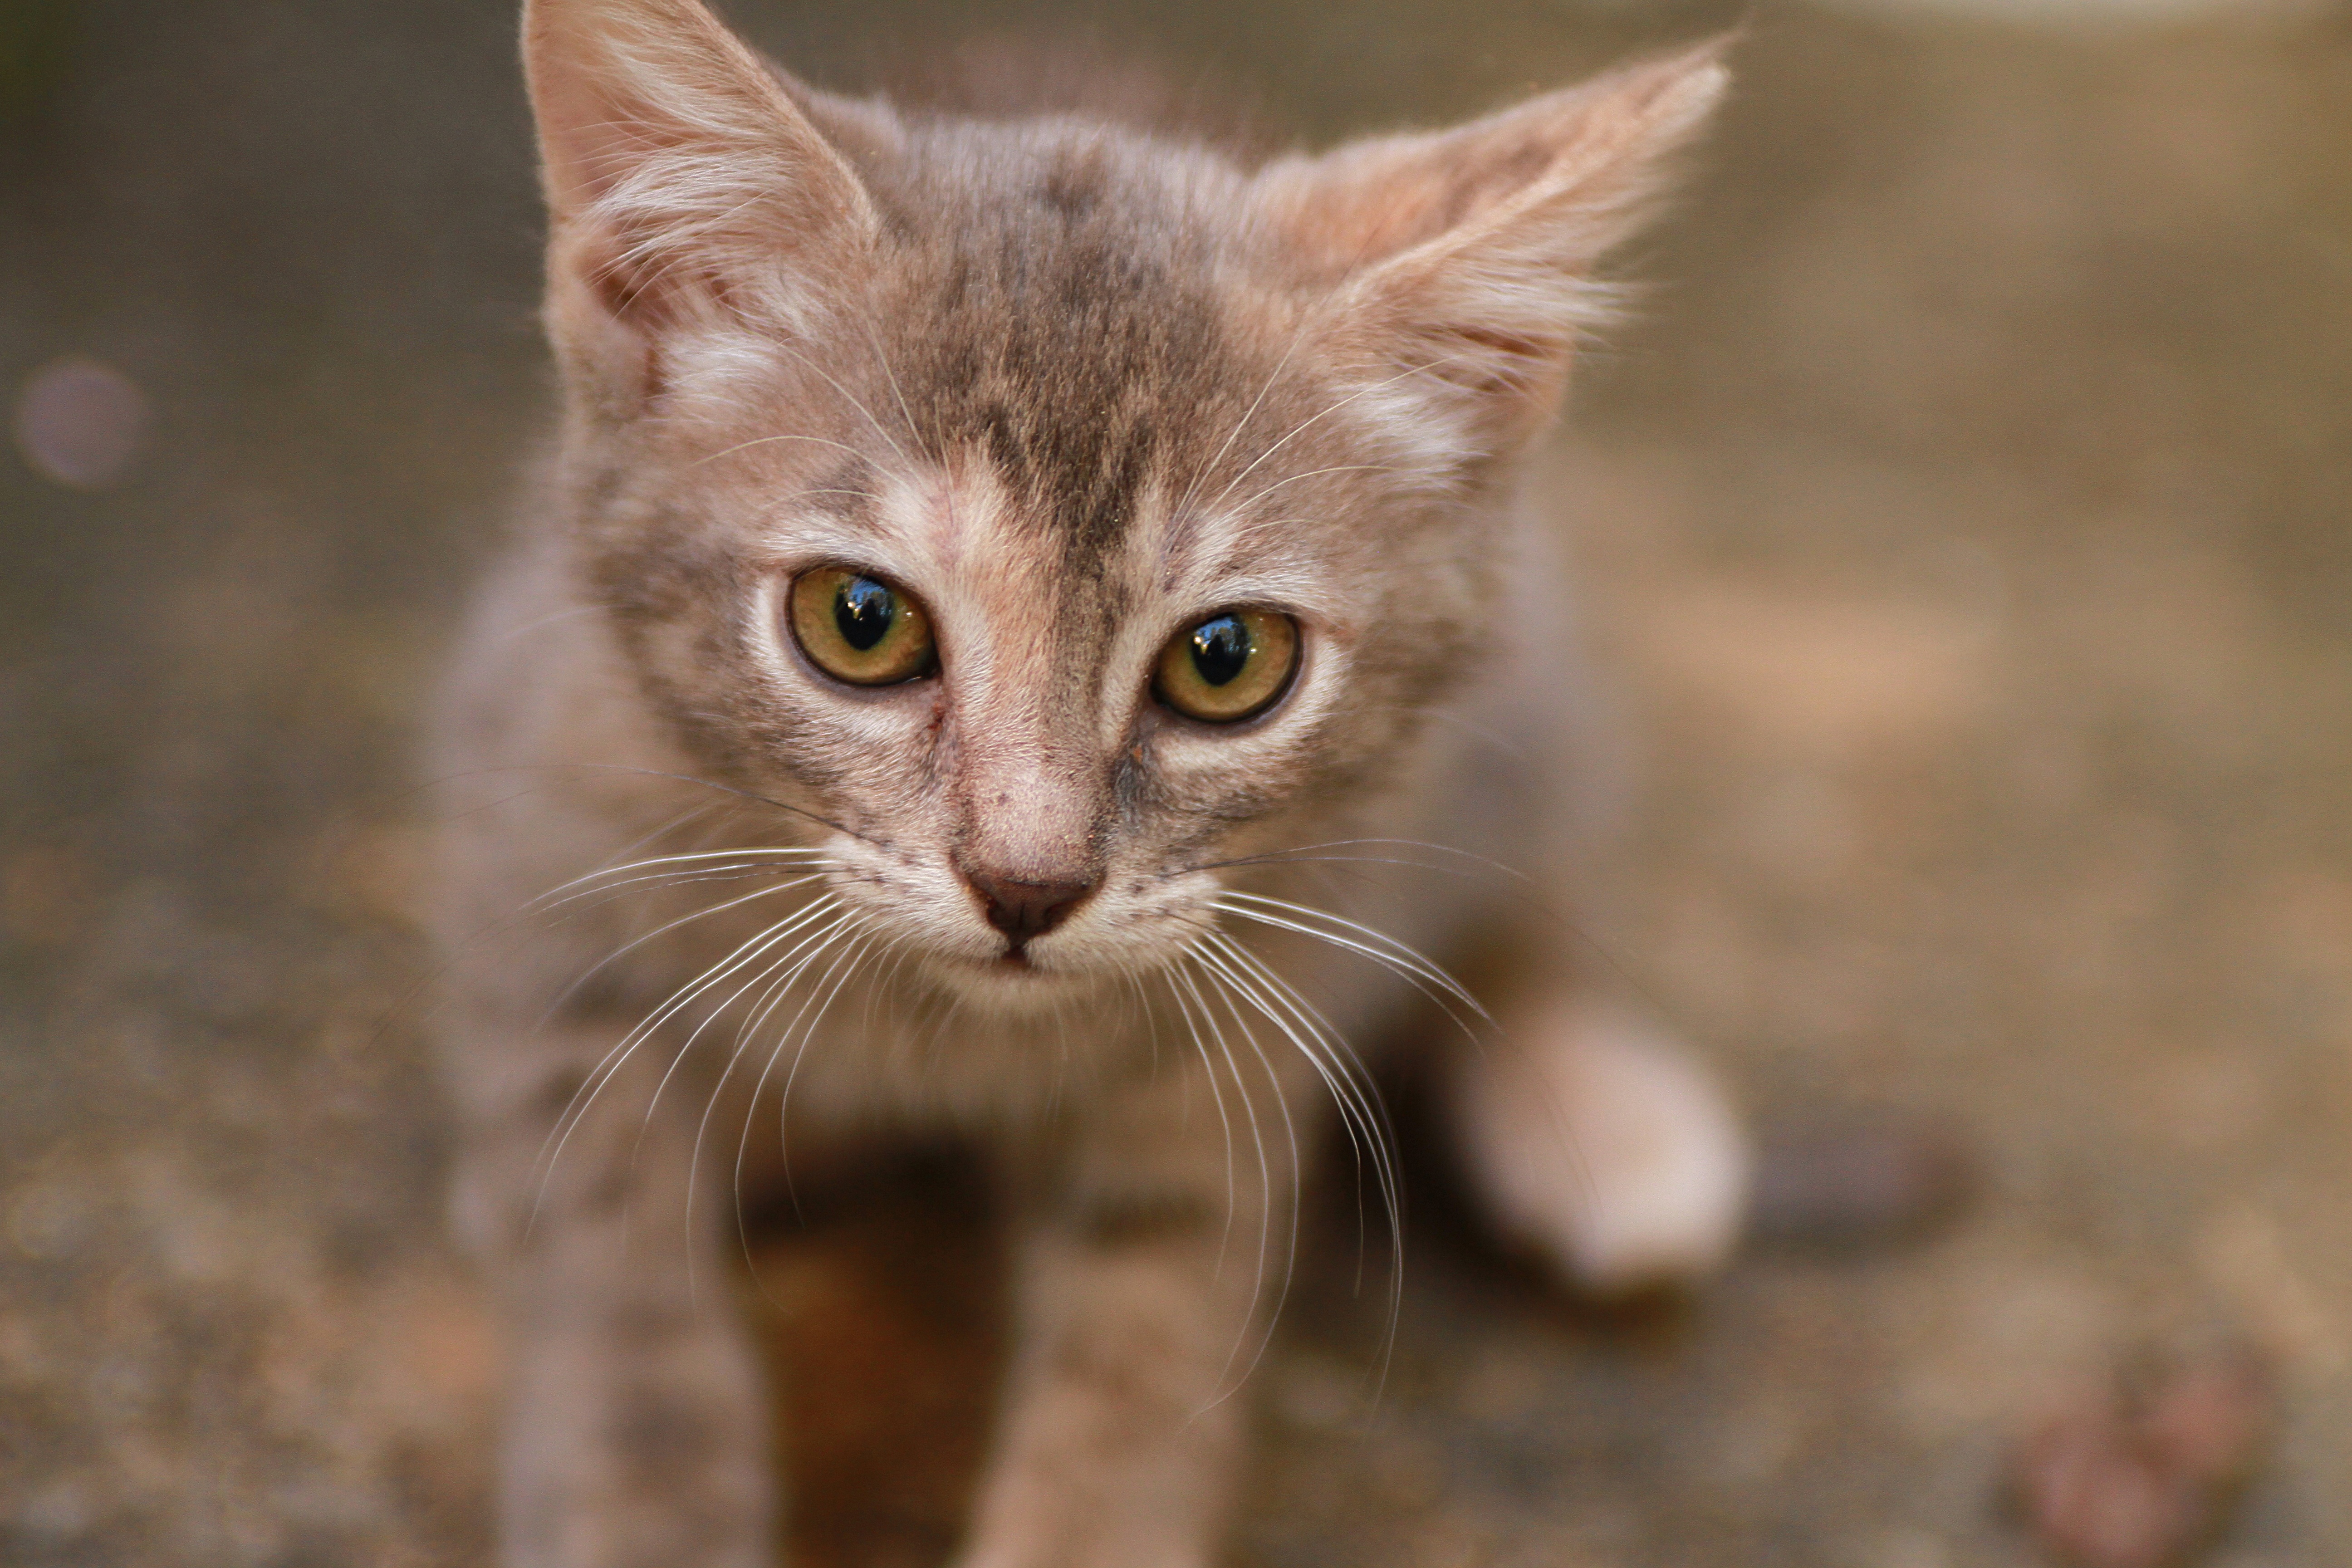
cute, fur, portrait, kitten, cat, small, feline, mammal, baby, fauna, close up, face, whiskers, kitty, vertebrate, domestic, adorable, wild cat, small to medium sized cats, cat like mammal, carnivoran, domestic short haired cat, rusty spotted cat